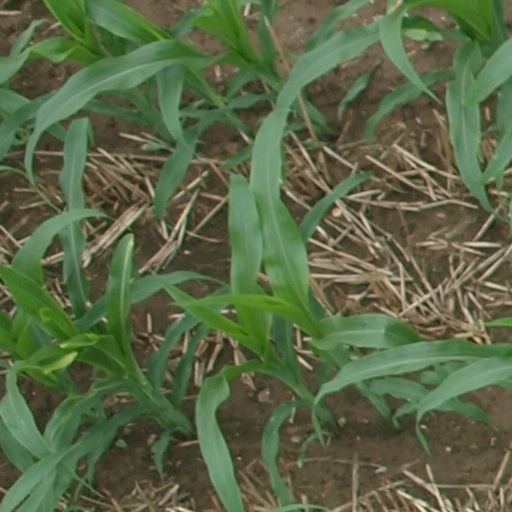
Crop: maize; corn